Super Ice Hockey

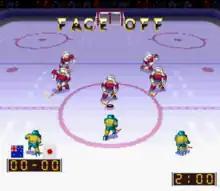
Face-off

There are several gameplay modes that can be chosen from the main menu of the game. These include exhibition mode, playoff mode, and an Olympic mode that is loosely based on the 1994 Winter Olympics. The object of the Olympic mode is to simply win the gold medal while the defeated team receives a silver medal. In order to qualify for the gold medal game, the player must rank in the top four in either "League A" or "League B" during the round-robin format; an "X" refers to a win while an "O" refers to a defeat. Achieving this will promote the player's team to a playoff of eight teams that will determine the gold and silver medal recipients. Teams that belong to opposite leagues eventually play against each other in the playoff mode.